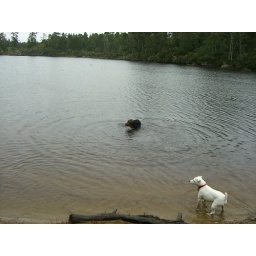
Kona &amp;quot;accidentally&amp;quot; found himself in some cold water after running haphazardly into this lake.